BY Draconis variable

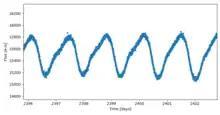
TESS light curve of a BY Dra-type variable star V1297 Her

BY Draconis variables are variable stars of late spectral types, usually K or M, and typically belong to the main sequence. The name comes from the archetype for this category of variable star system, BY Draconis. They exhibit variations in their luminosity due to rotation of the star coupled with starspots, and other chromospheric activity. Resultant brightness fluctuations are generally less than 0.5 magnitudes. Light curves of BY Draconis variables are quasiperiodic. The period is close to the star's mean rotational rate. The light curve is irregular over the duration of the period and it changes slightly in shape from one period to the next. For the star BY Draconis the shape of the light curve over a period remained similar for a month.